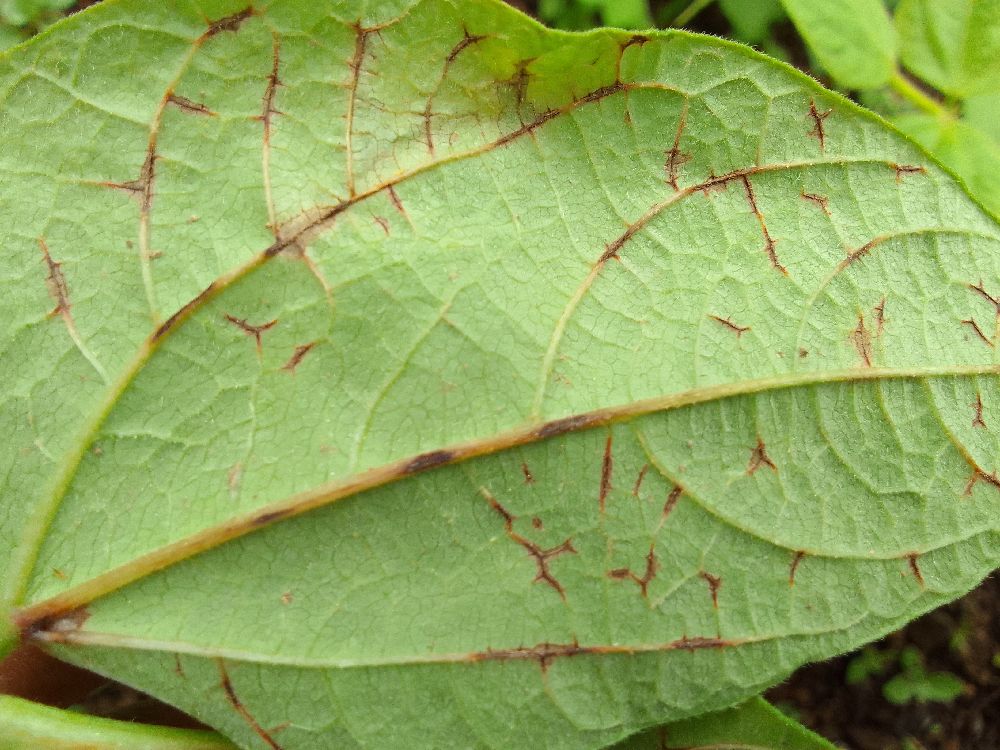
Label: anthracnose